Taillepied

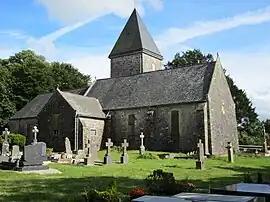
The church of Saint-Jean-Baptiste

Taillepied is a commune in the Manche department in Normandy in north-western France.